Southern Baptist Convention

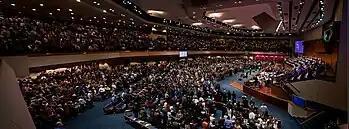
First Baptist Church of Jacksonville, Florida worship service

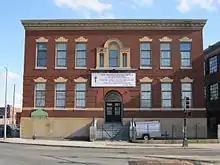
First Brazilian Baptist Church in Charlestown, Massachusetts

By the early 21st century, the number of ethnically diverse congregations was increasing among the Southern Baptists. In 2008, almost 20% of the congregations were majority African American, Asian, Hispanic, or Latino. SBC cooperating churches had an estimated one million African American members. It has passed a series of resolutions recommending including more black members and appointing more African American leaders. At its 2012 annual meeting, it elected Pastor Fred Luter of the Franklin Avenue Baptist Church as its first African American president. He had earned respect by showing leadership skills in building a large congregation in New Orleans.